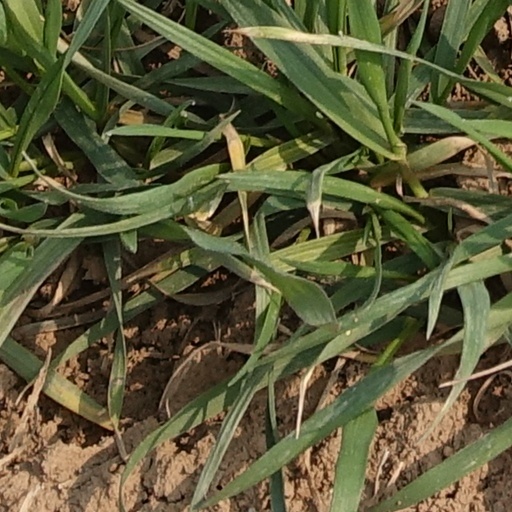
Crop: wheat